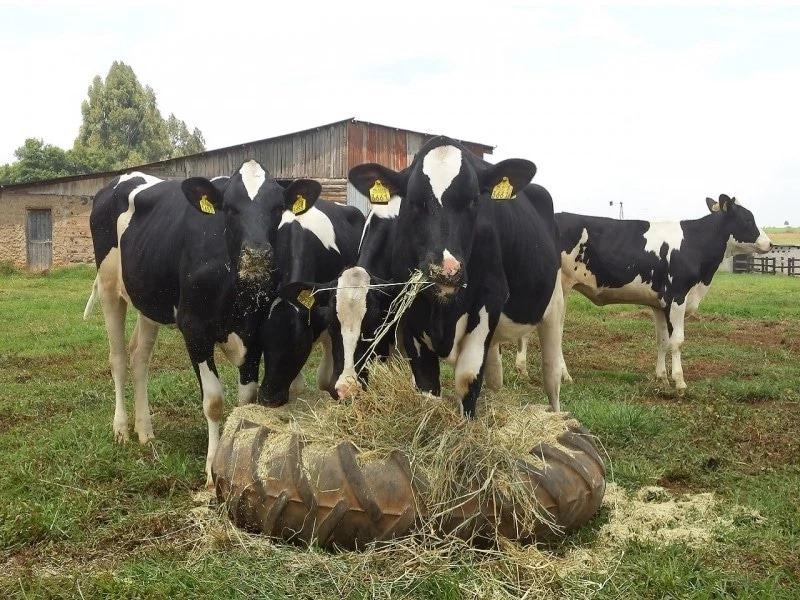
Malishoni pa ng'ombe ambapo mkulima ameweka  gurudumu la gari  kuwawekea nyasi nyuma yake kuna nyumba kubwa iliyojengwa na matofali pamoja na mabati kumalizia.